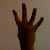
The image shows a hand gesture representing the number 4 in Indian Sign Language.